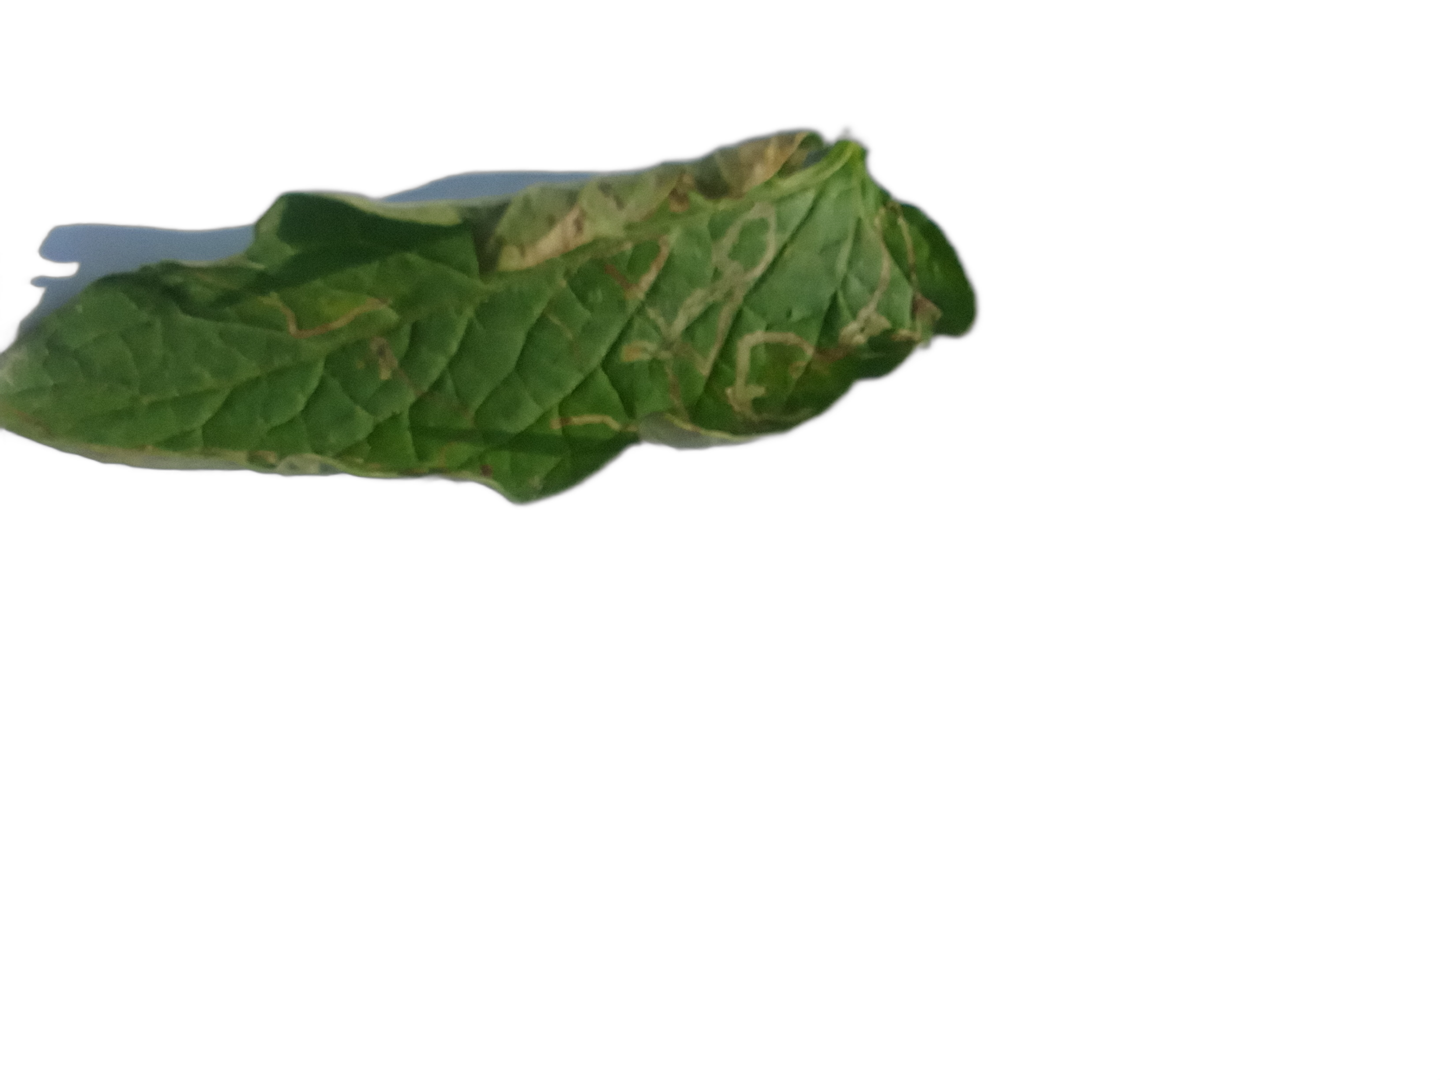
Crop: Tomato
Label: Spot